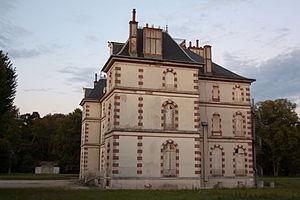
Pressigny-les-Pins est une commune française située dans le département du Loiret en région Centre-Val de Loire. La commune se situe au sud de la région naturelle du Gâtinais, dans la partie dite du Gâtinais pauvre ou Gâtinais de l'est. Pressigny-les-Pins, commune rurale de 478 habitants, fait partie de l'aire urbaine de Montargis.
La liste des châteaux du Loiret recense de manière non exhaustive les châteaux au sens large du terme situés sur le territoire du département français du Loiret en région Centre-Val de Loire.